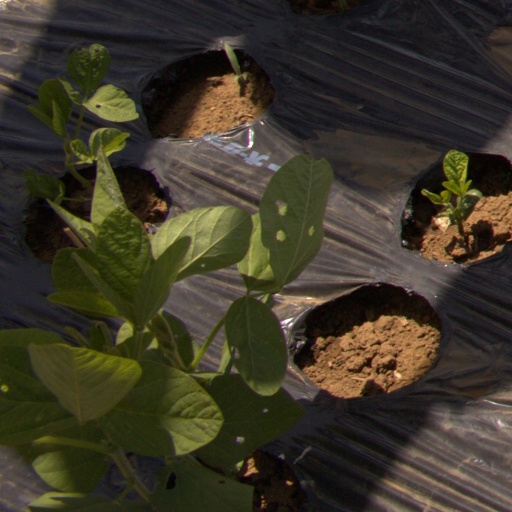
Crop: Jerusalem artichoke